Burmese pagoda

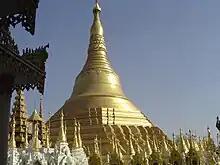
Shwedagon Pagoda in Yangon is Myanmar's most prominent "zedi."

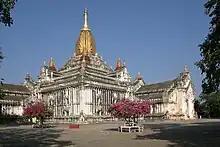
Ananda Temple in Bagan is a classic example of a "pahto".

In the Burmese language, pagodas are known by a number of various terms. The umbrella term phaya (pronounced ), which derives from Sanskrit "vara", refers to pagodas, images of the Buddha, as well as royal and religious personages, including the Buddha, kings, and monks. Zedi or jedi (စေတီ), which derives from Pali "cetiya", specifically refers to typically solid, bell-shaped stupas that may house relics. Pahto (ပုထိုး) refers to hollow square or rectangular buildings built to resemble caves, with chambers that house images of the Buddha. Burmese pagodas are distinguished from "kyaungs" in that the latter are monasteries that house Buddhist monks.